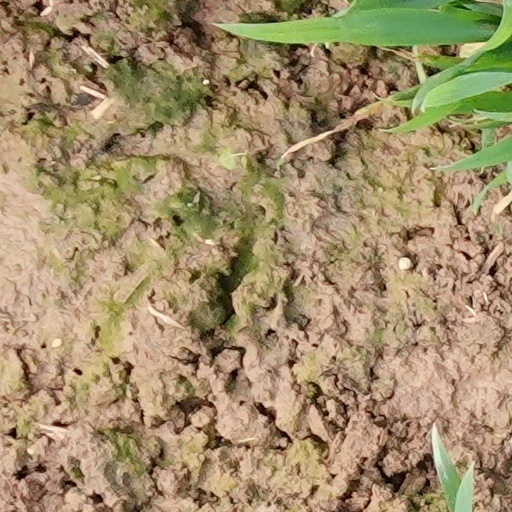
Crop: wheat